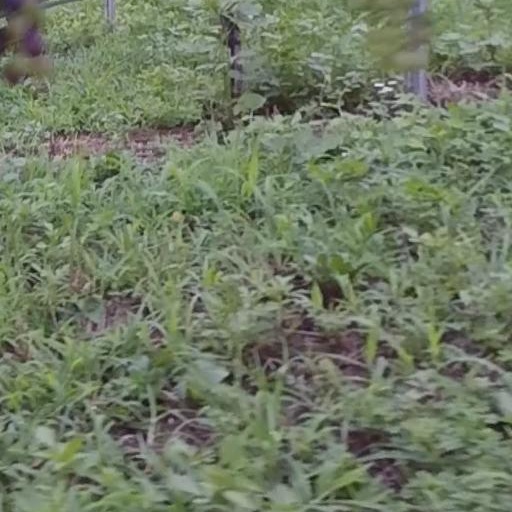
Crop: grape